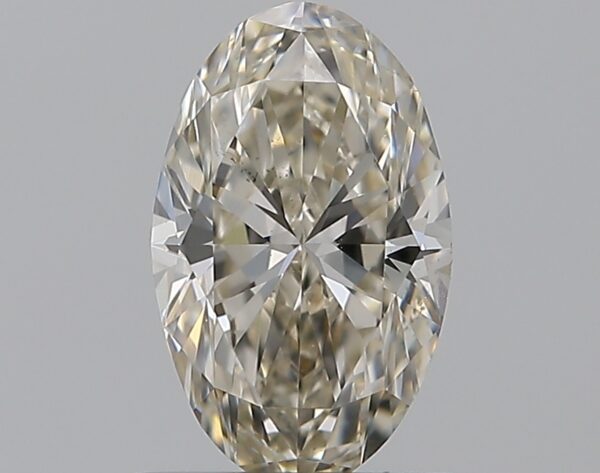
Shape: oval
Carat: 0.7
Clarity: SI1
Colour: L
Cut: EX
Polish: EX
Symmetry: VG
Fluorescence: N
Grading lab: GIA
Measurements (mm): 7.69 x 4.74 x 2.98